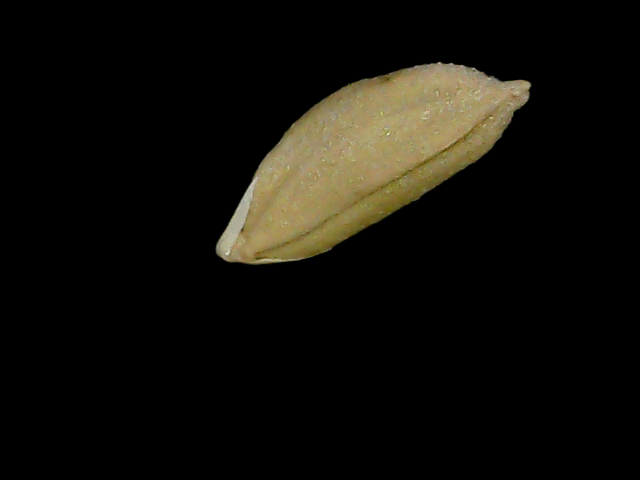
Rice variety: Bd76